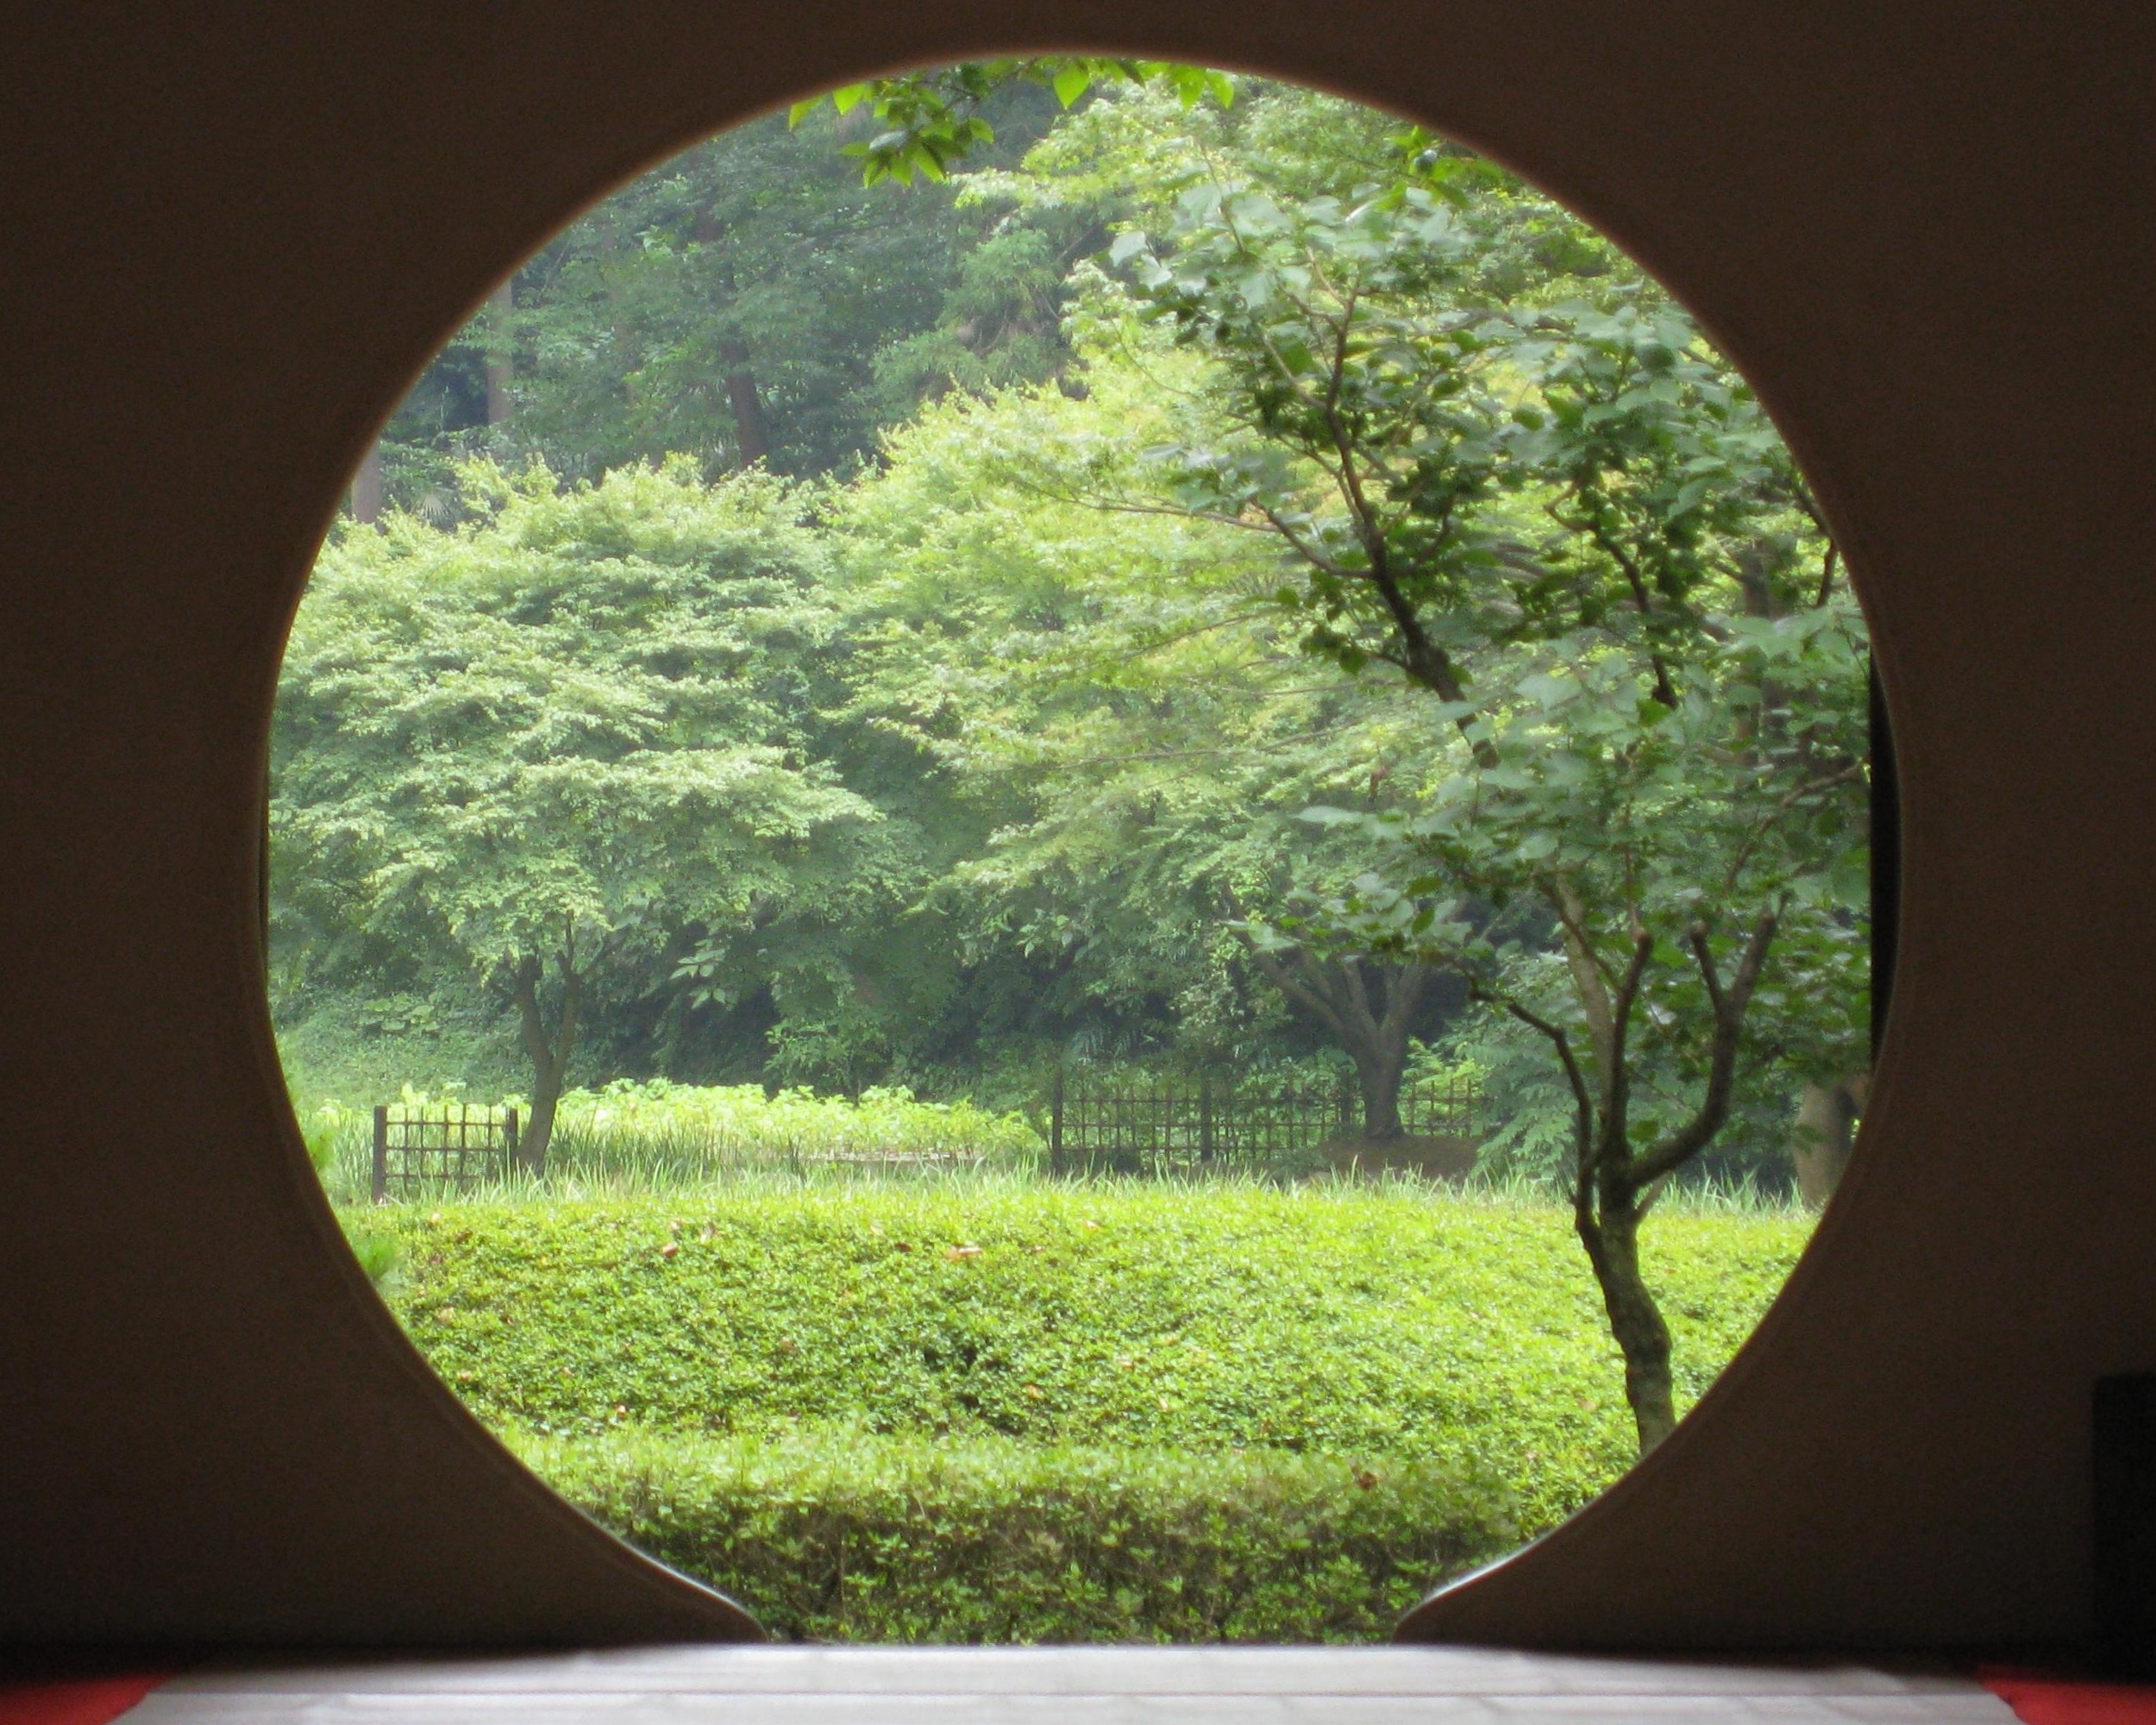
tree, light, architecture, photography, sunlight, leaf, window, arch, green, reflection, entrance, color, japan, doorway, zen, circle, temple, shape, portal, gateway, fisheye lens